Wilson Bigaud

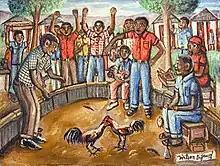
Cockfight by Wilson Bigaud

Born in Port-au-Prince, Bigaud first worked with clay before becoming a painter.